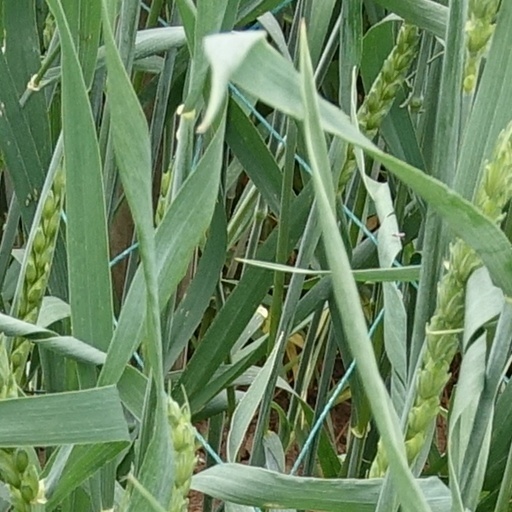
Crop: wheat